Castle of Fontalva

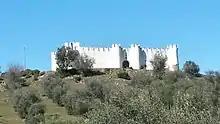
Castle of Fontalva

The Castle of Fontalva is a medieval castle located in the Elvas municipality, Portalegre District of Portugal.